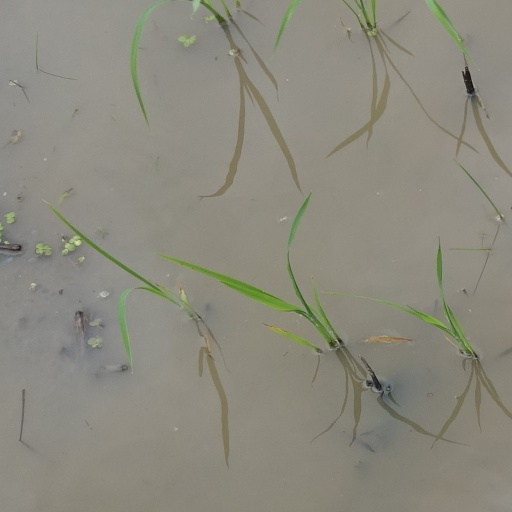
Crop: rice